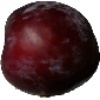
Label: Plum 1